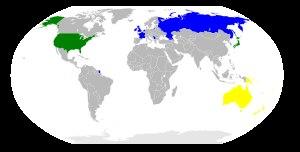
La 13ᵉ édition de la Coupe du monde de rugby à XIII, s'est déroulée du 25 octobre au 22 novembre 2008 en Australie. Il s'agit de la plus importante des compétitions internationales de rugby à XIII mettant aux prises des sélections nationales, organisée par la Rugby League International Federation. C'est la quatrième fois que l'Australie organise ce tournoi.